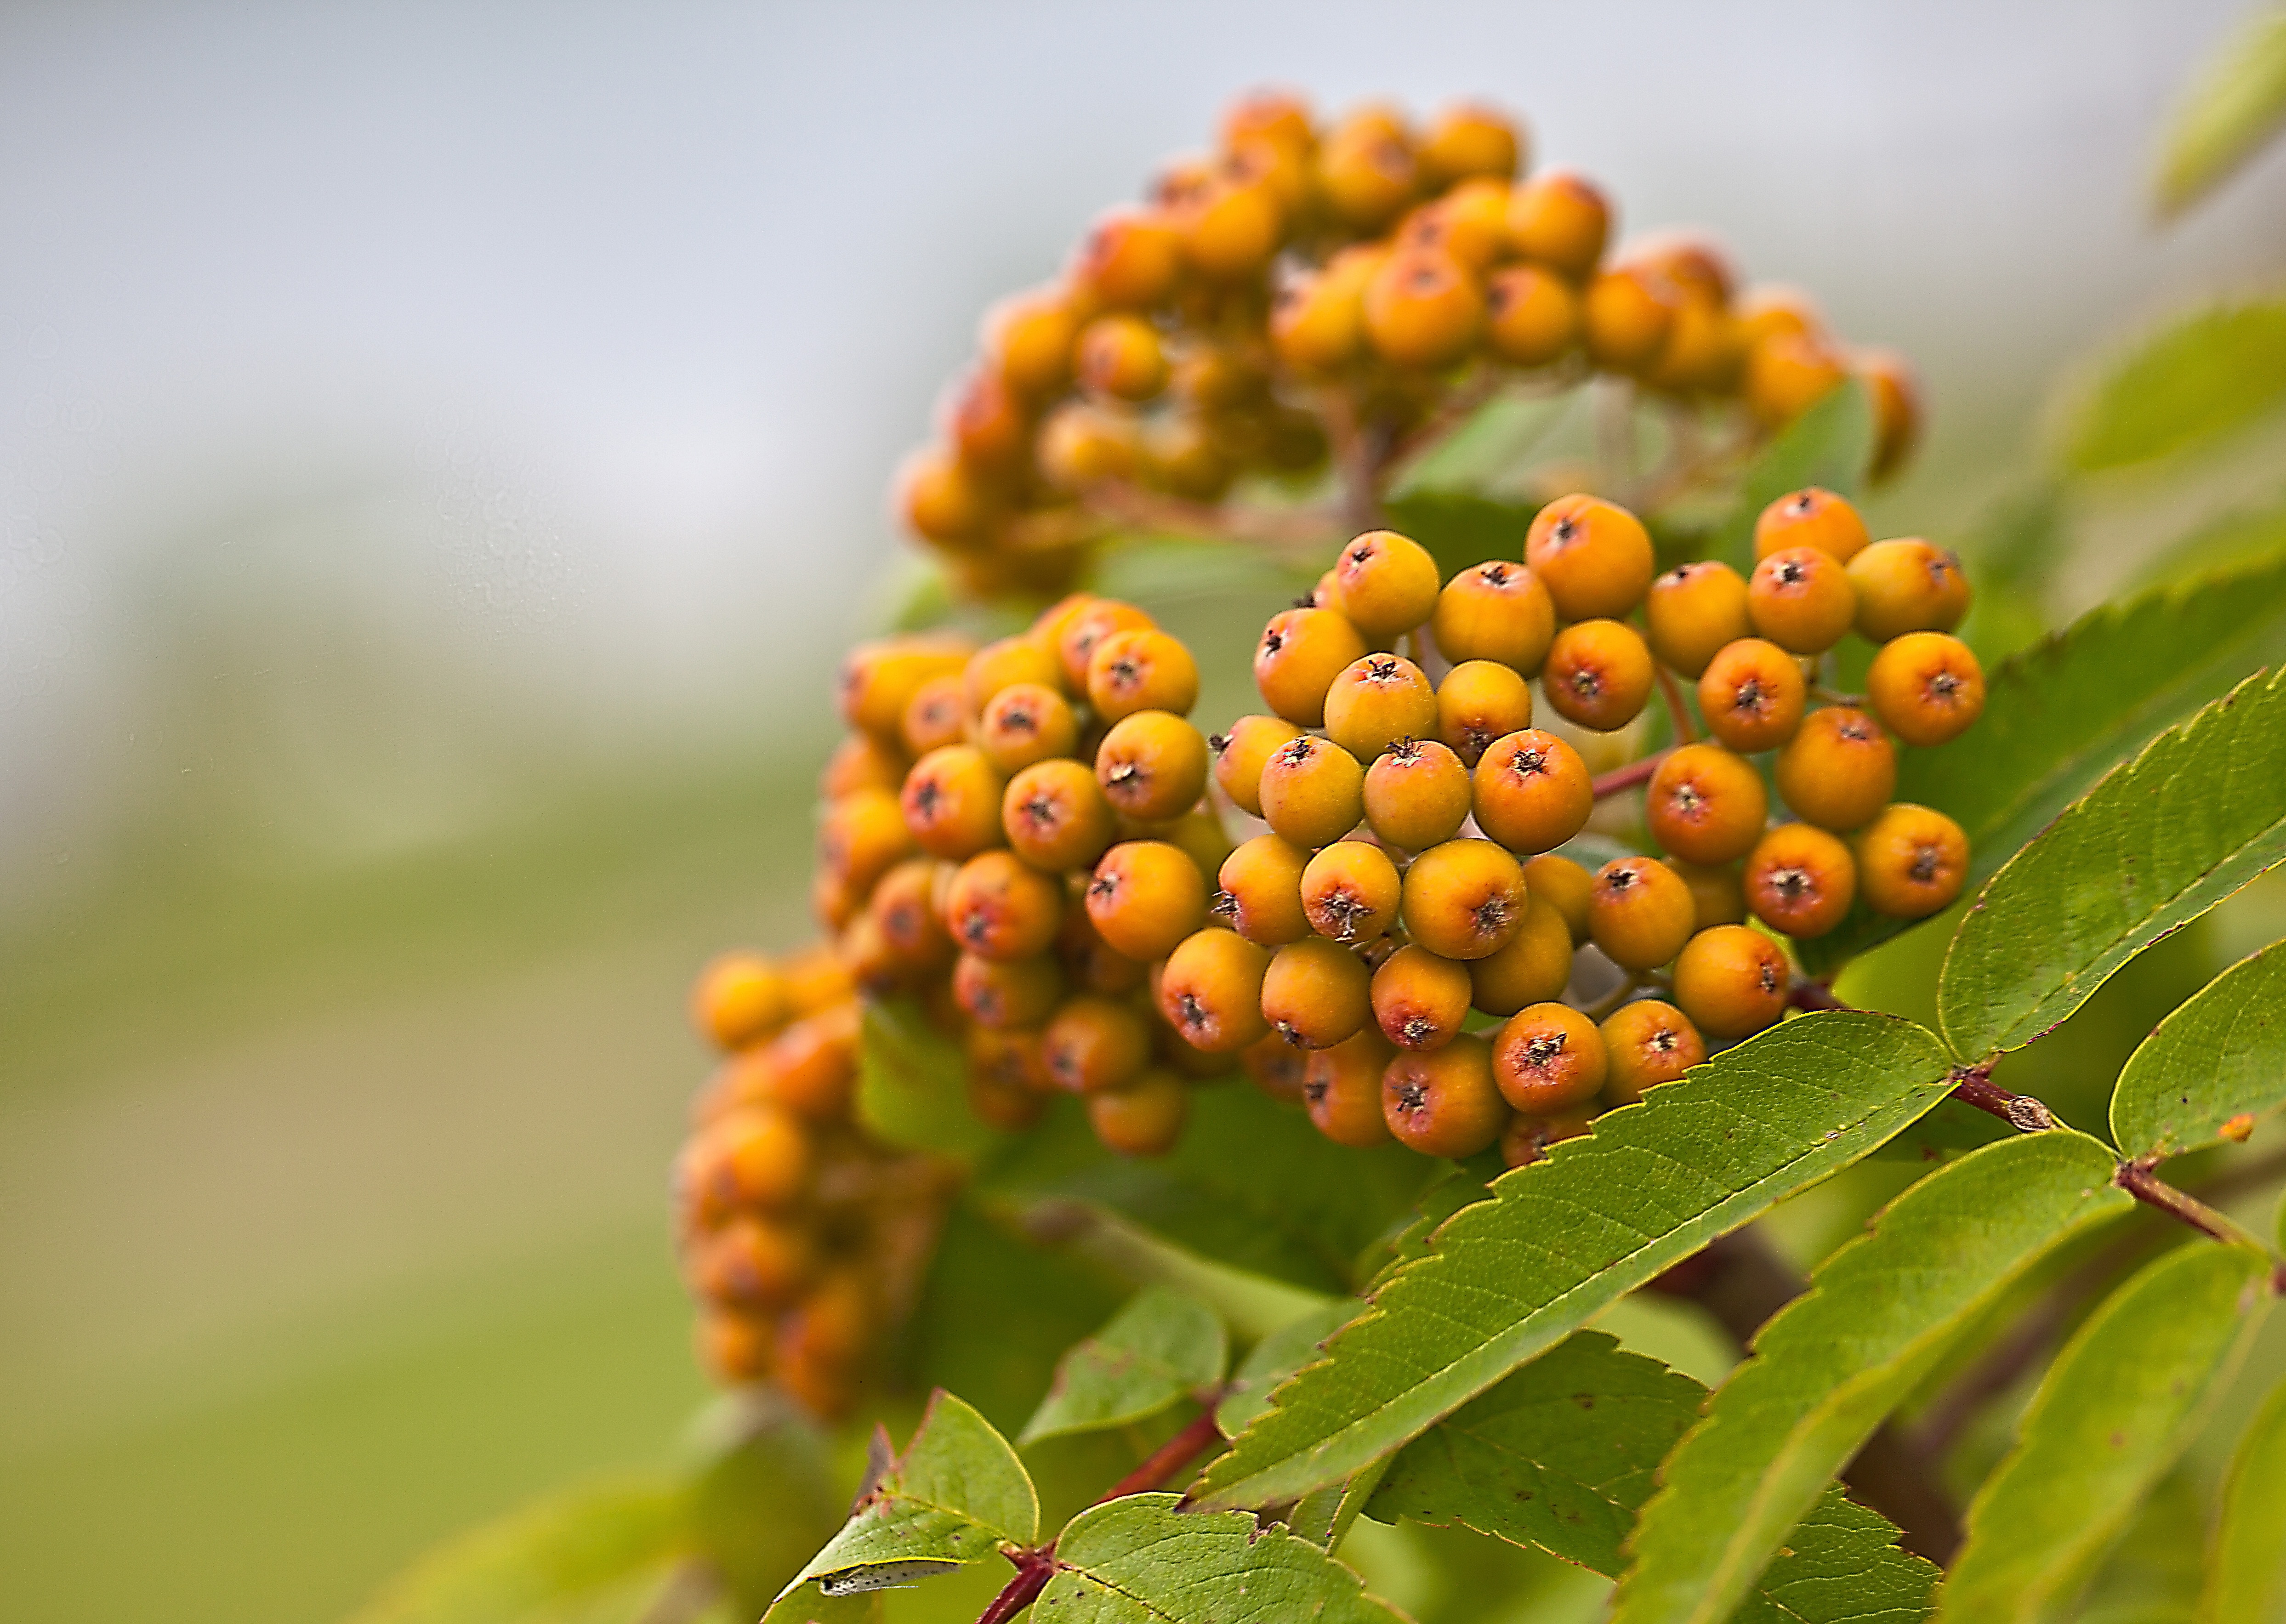
tree, nature, branch, plant, leaf, flower, summer, foliage, food, green, produce, evergreen, autumn, botany, yellow, flora, close up, shrub, rowan, cycles, immature, macro photography, flowering plant, rowan berries, maturation, ripening fruit, woody plant, land plant